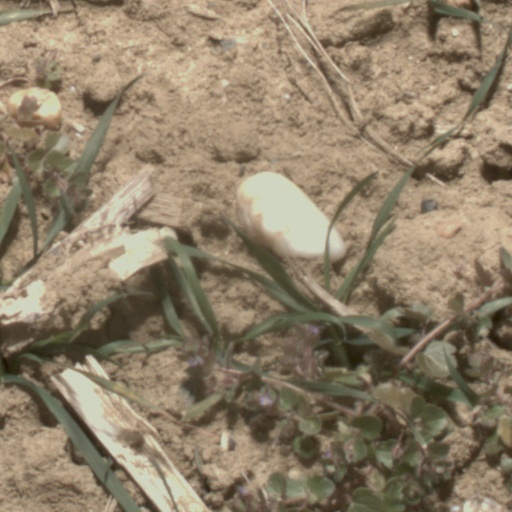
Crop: wheat